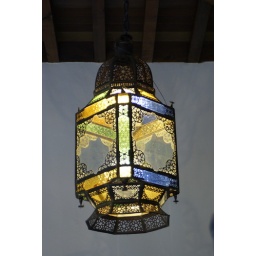
A beautiful lamp in the Morocco building at EPCOT.